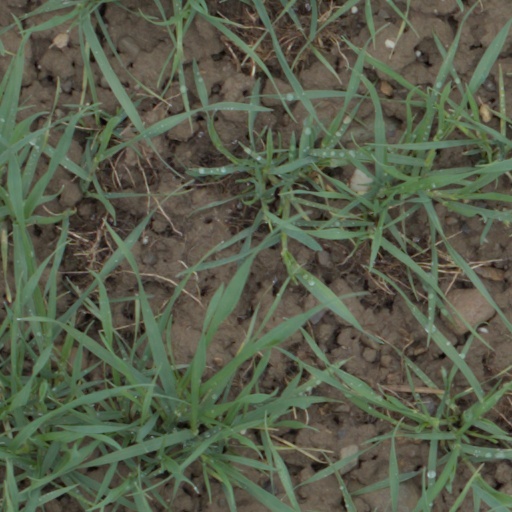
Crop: wheat